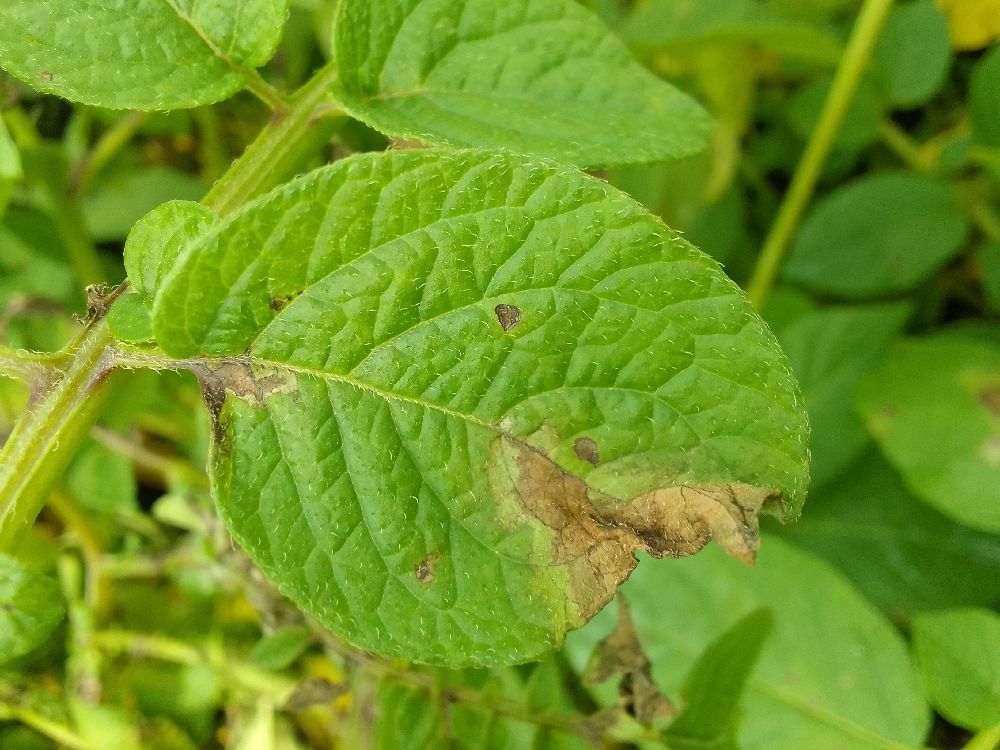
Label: Late blight